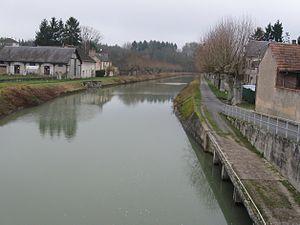
Canal de Briare à Sainte-Geneviève-des-Bois, vu vers l'amont du pont du Faubourg du Puyrault. Ce pont est divisé en deux dans la longueur sur sa ligne médiane
Châtillon-Coligny est une commune française située dans le département du Loiret, en région Centre-Val de Loire.